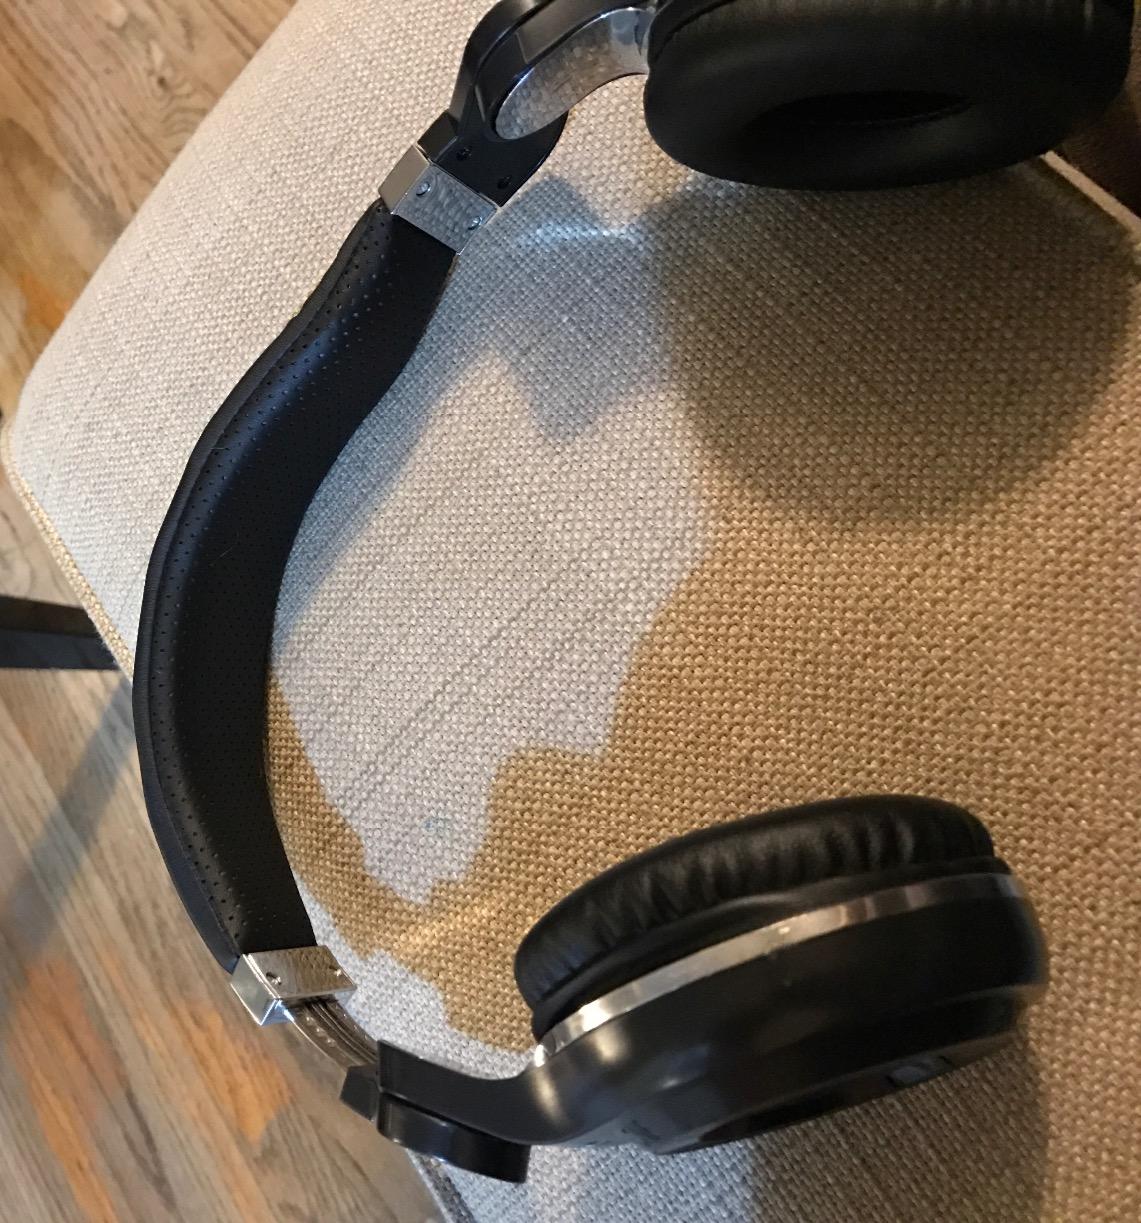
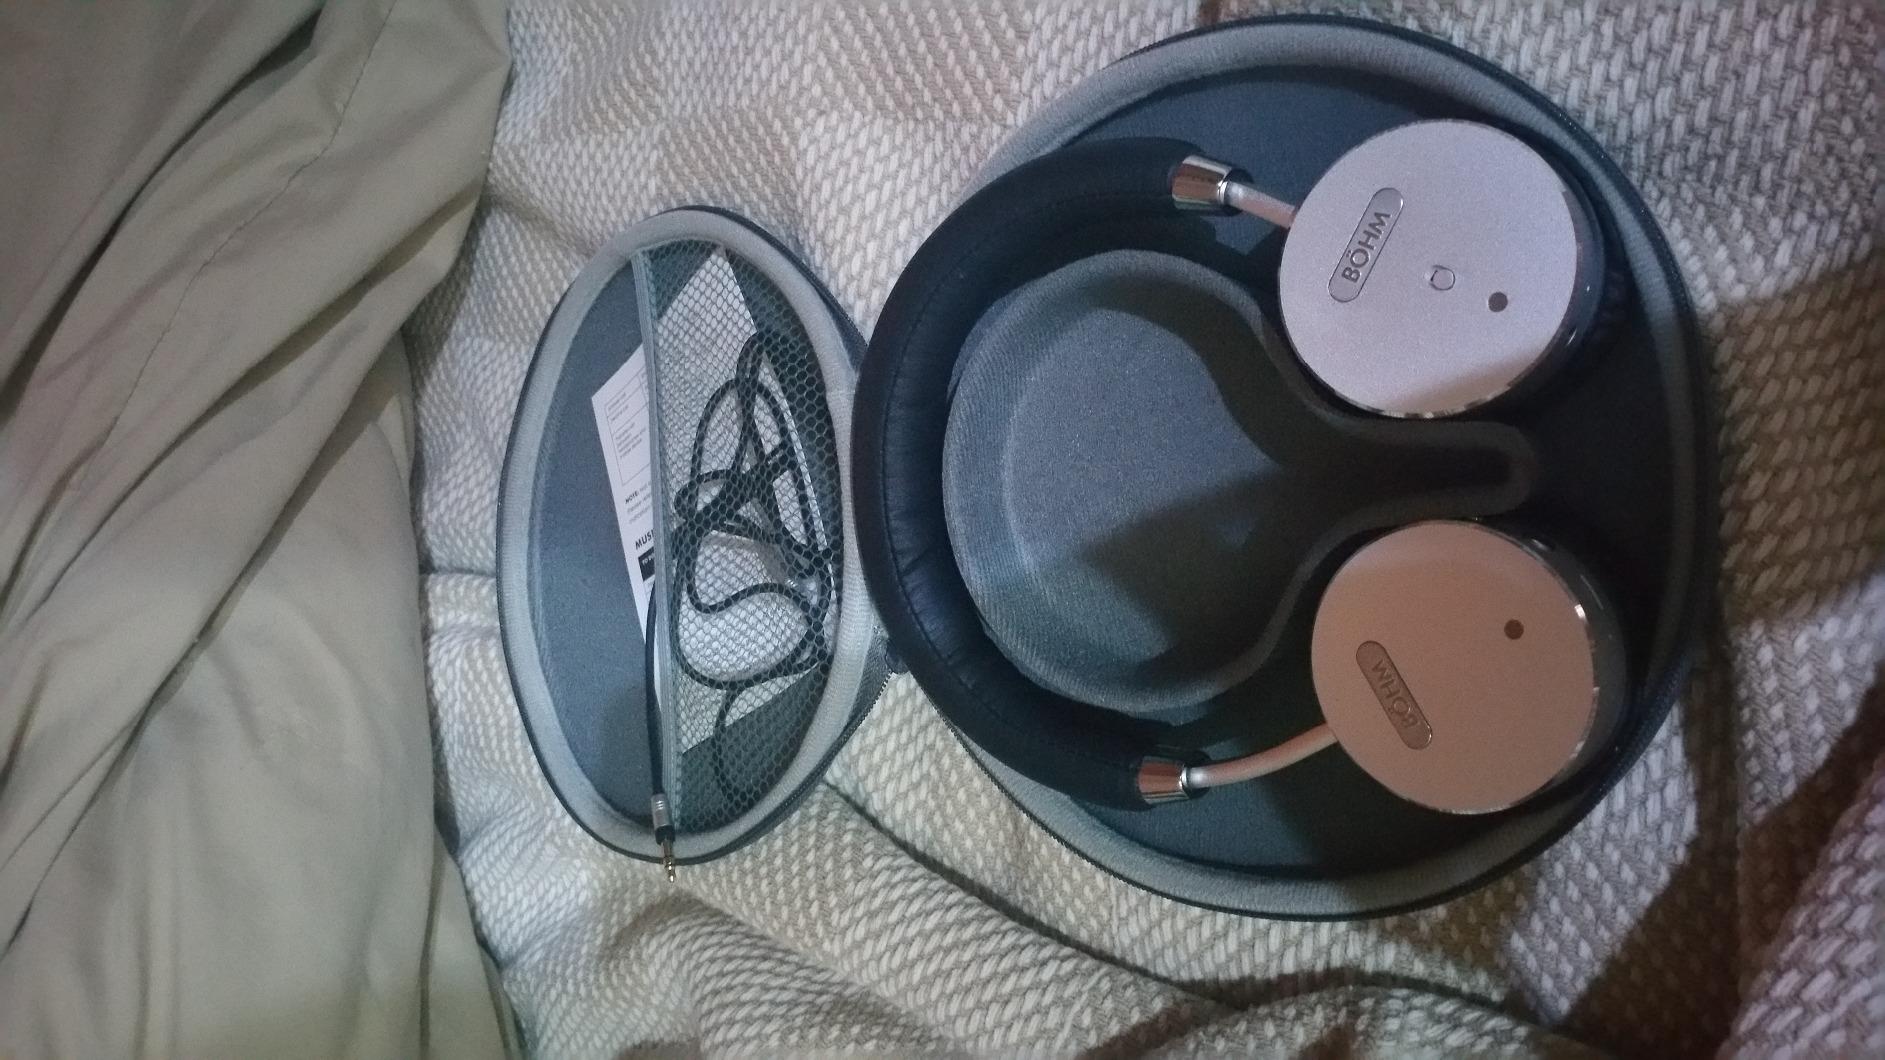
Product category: headphones
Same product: no